Question: Please indicate a possible affordance area of baseball bat that can be used for swinging
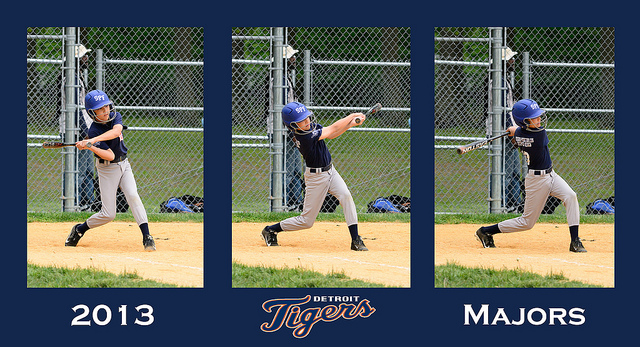
Answer: [61.17, 135.214, 78.714, 154.863]